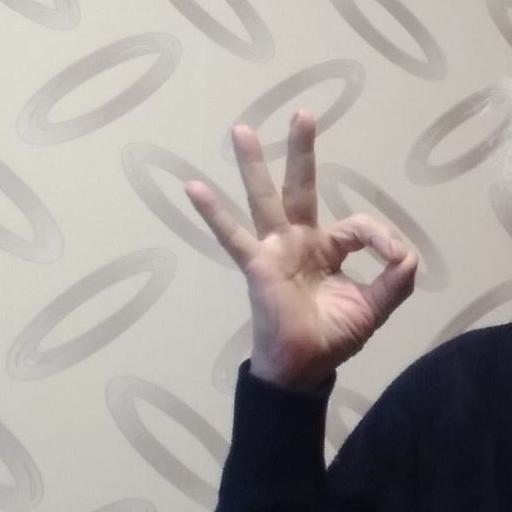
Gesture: ok